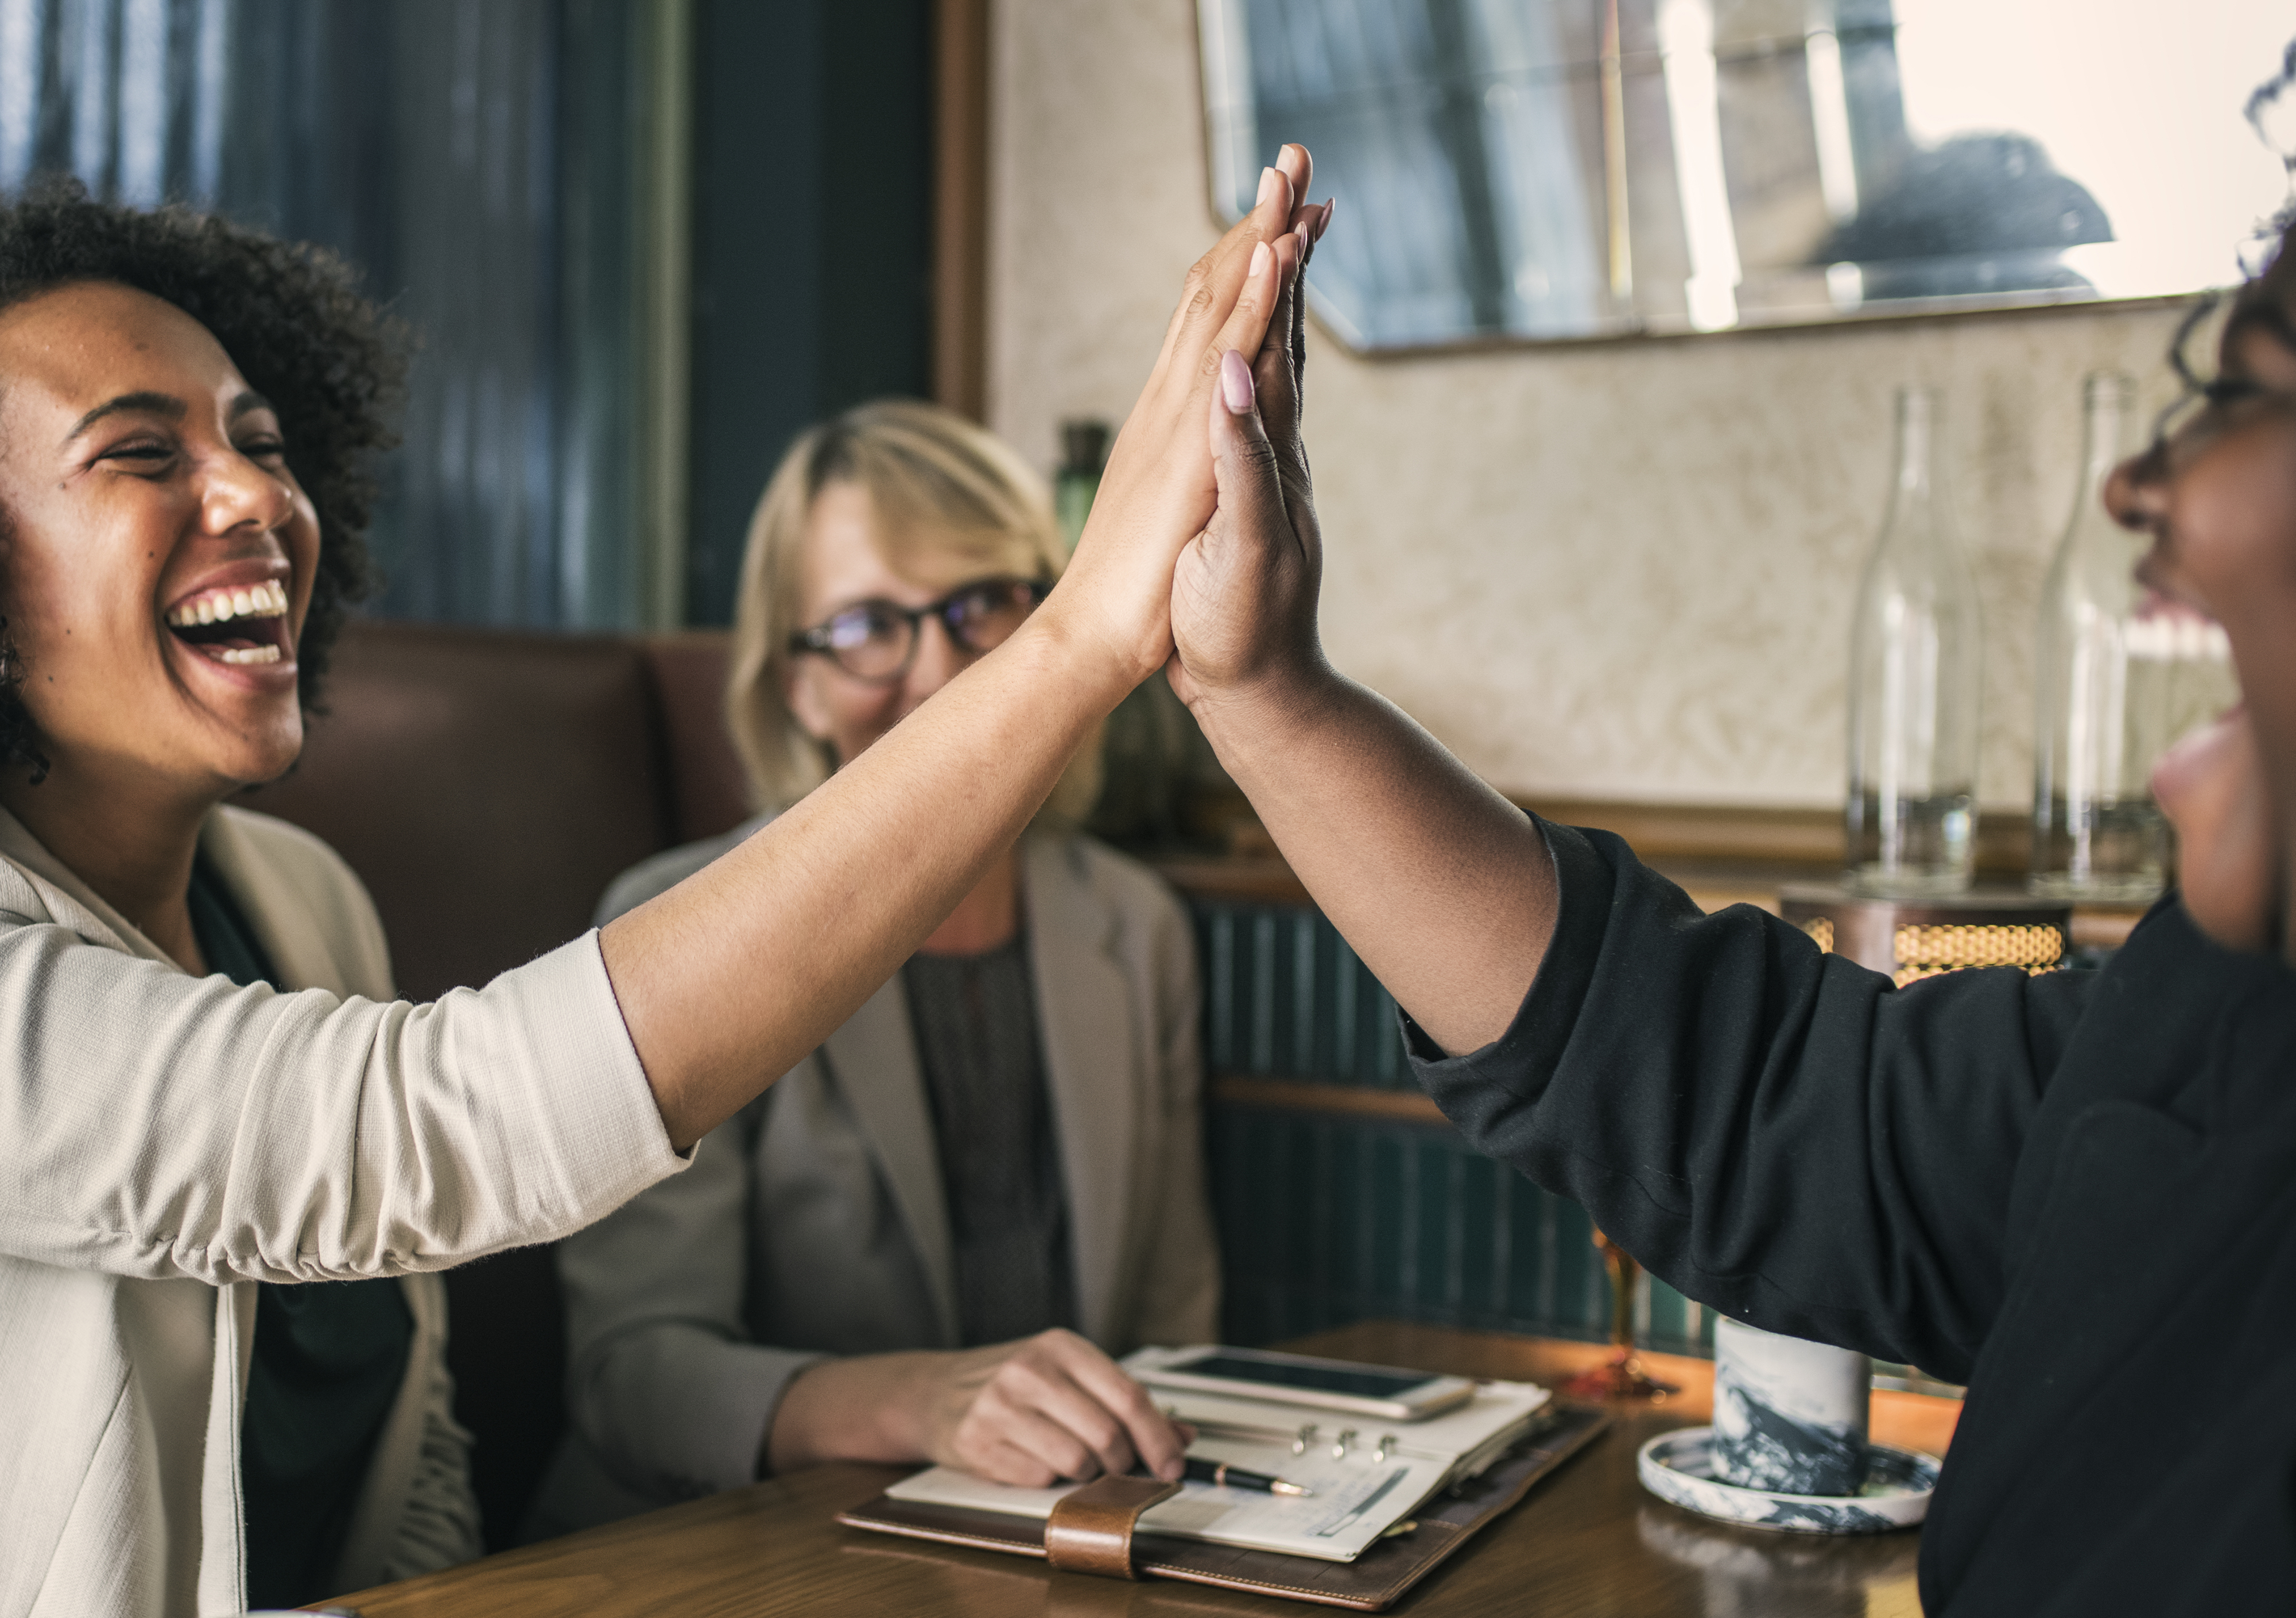
african, african american, afro, american, black, blond, blond hair, breakfast, breakfast meeting, business, businesswoman, cafe, caucasian, coffee, coffee shop, collaboration, cooperation, equality, feminism, feministic, give me five, good job, group, happiness, happy, high five, lunch meeting, meeting, optimistic, partner, partnership, positive, positivity, restaurant, smiling, success, successful, tanned, team, teamwork, together, togetherness, union, united, well done, westerner, winner, winning, woman, women only, girl, conversation, communication, student